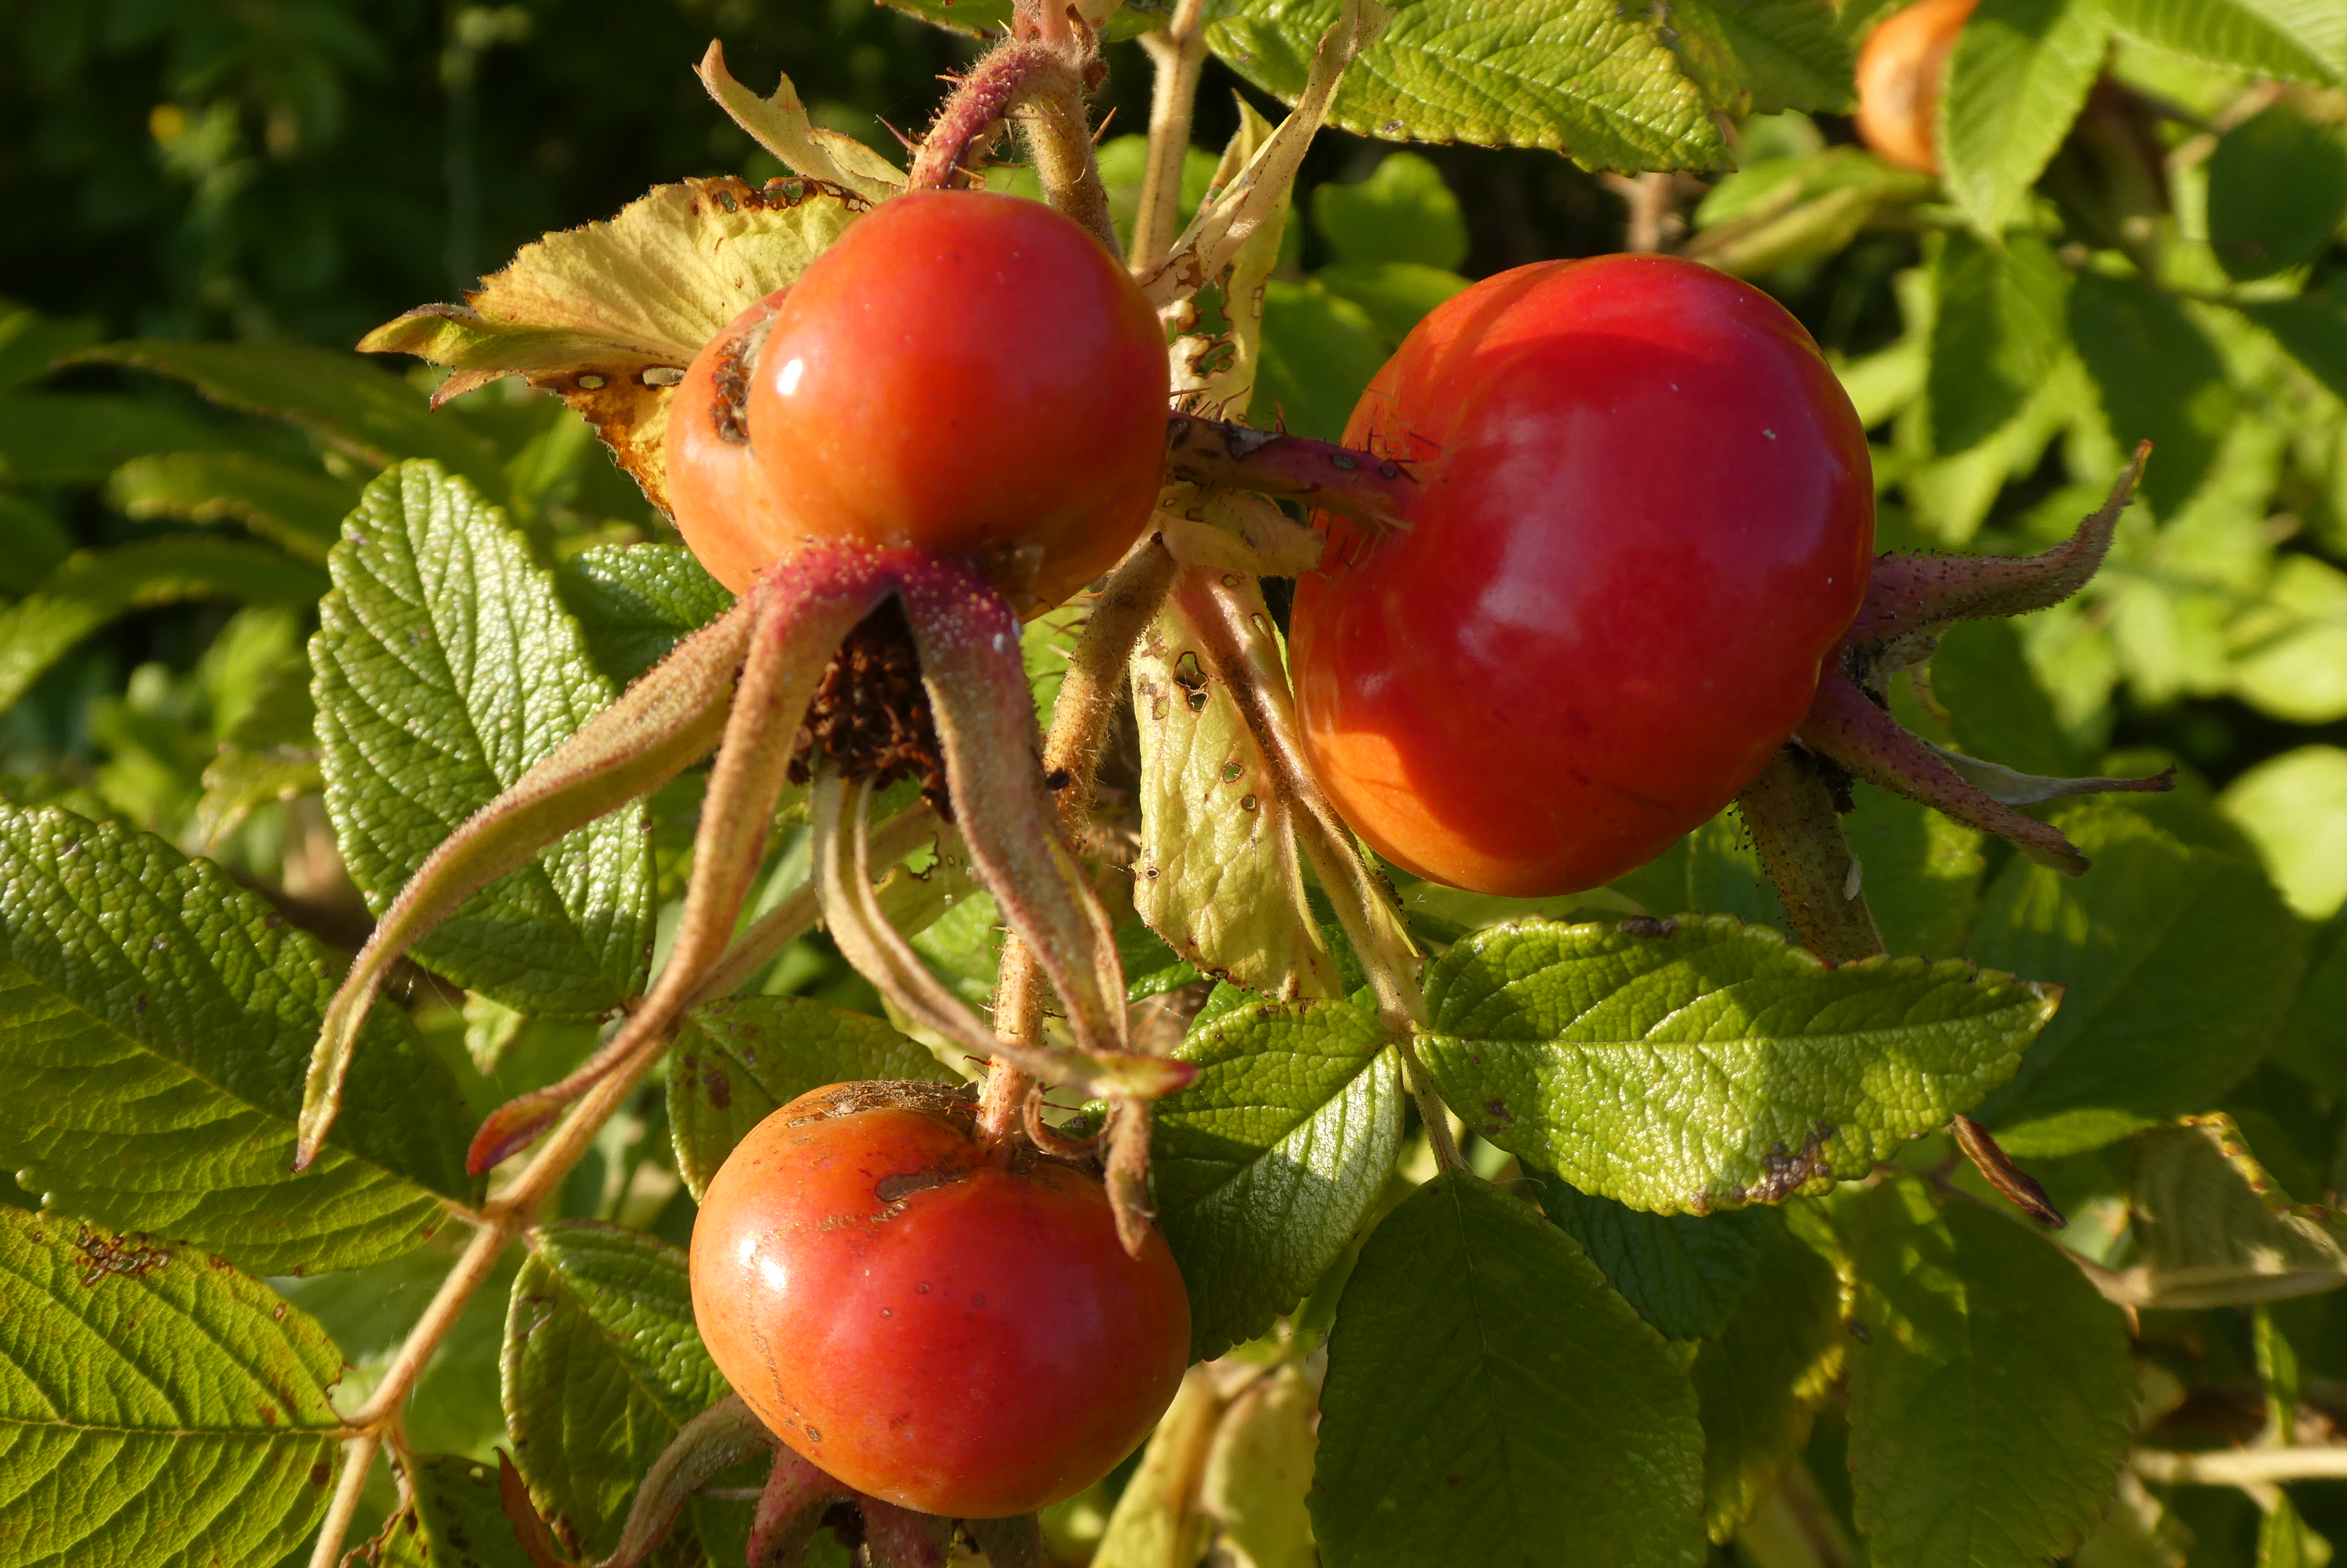
rose hip, fruit, autumn, food, plant, natural foods, woody plant, produce, Rosa nutkana, fruit tree, terrestrial plant, flowering plant, rose family, accessory fruit, shrub, rose order, Superfruit, local food, twig, rosa arkansana, tree, carolina rose, rose, conifer, subshrub, acerola family, arctostaphylos, seedless fruit